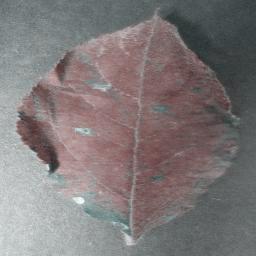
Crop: apple
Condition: cedar_rust